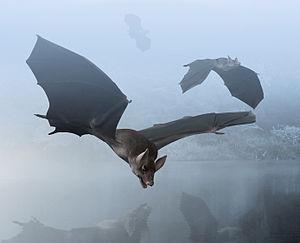
Palaeochiropteryx est un genre éteint de chauves-souris ayant vécu à l'Éocène moyen en Europe. Il contient deux espèces très semblables : Palaeochiropteryx tupaiodon et Palaeochiropteryx spiegeli, trouvés tous deux sur le site de Messel en Allemagne. Ces fossiles sont généralement complets et exceptionnellement bien préservés, conservant même les grandes lignes de leur fourrure, leurs oreilles et leurs membranes alaires.